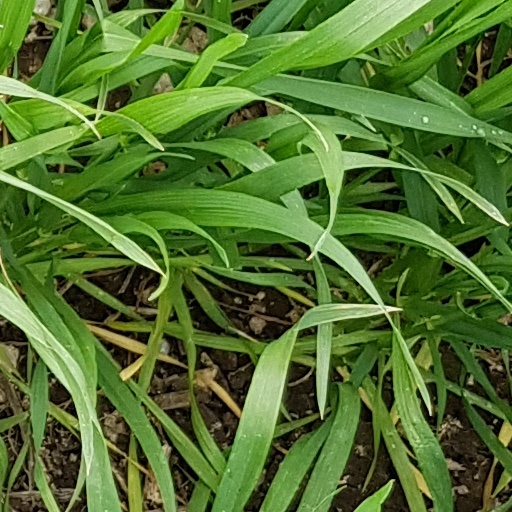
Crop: wheat